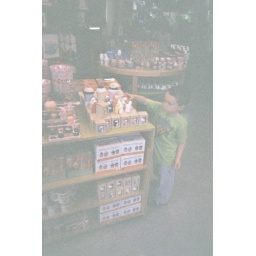
Dr Evil disguised as a little boy in a green t-shirt